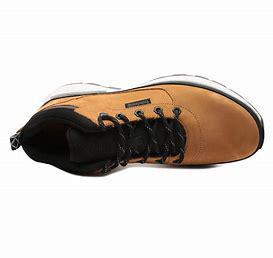
Brand: Timberland
Model: Field